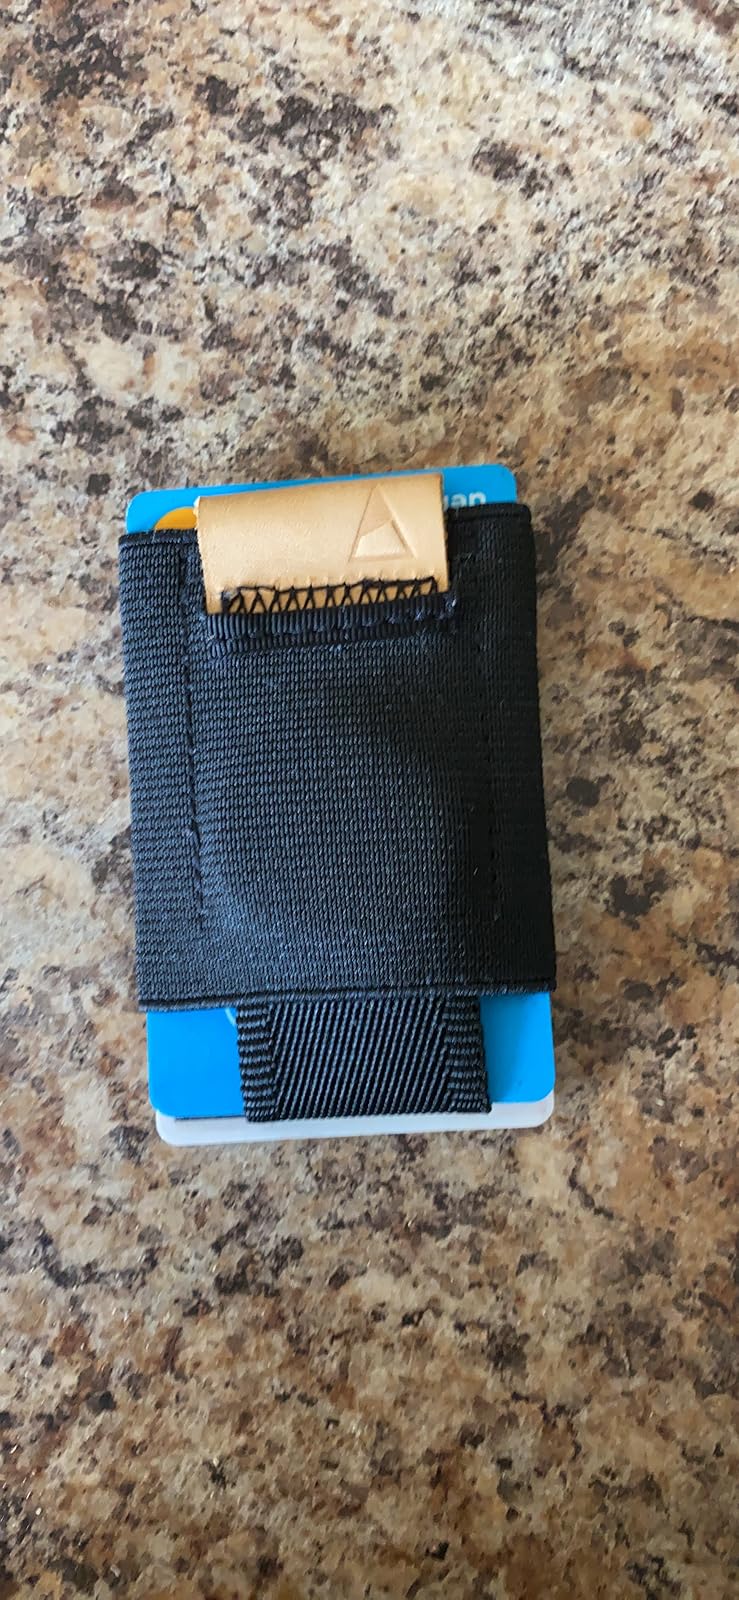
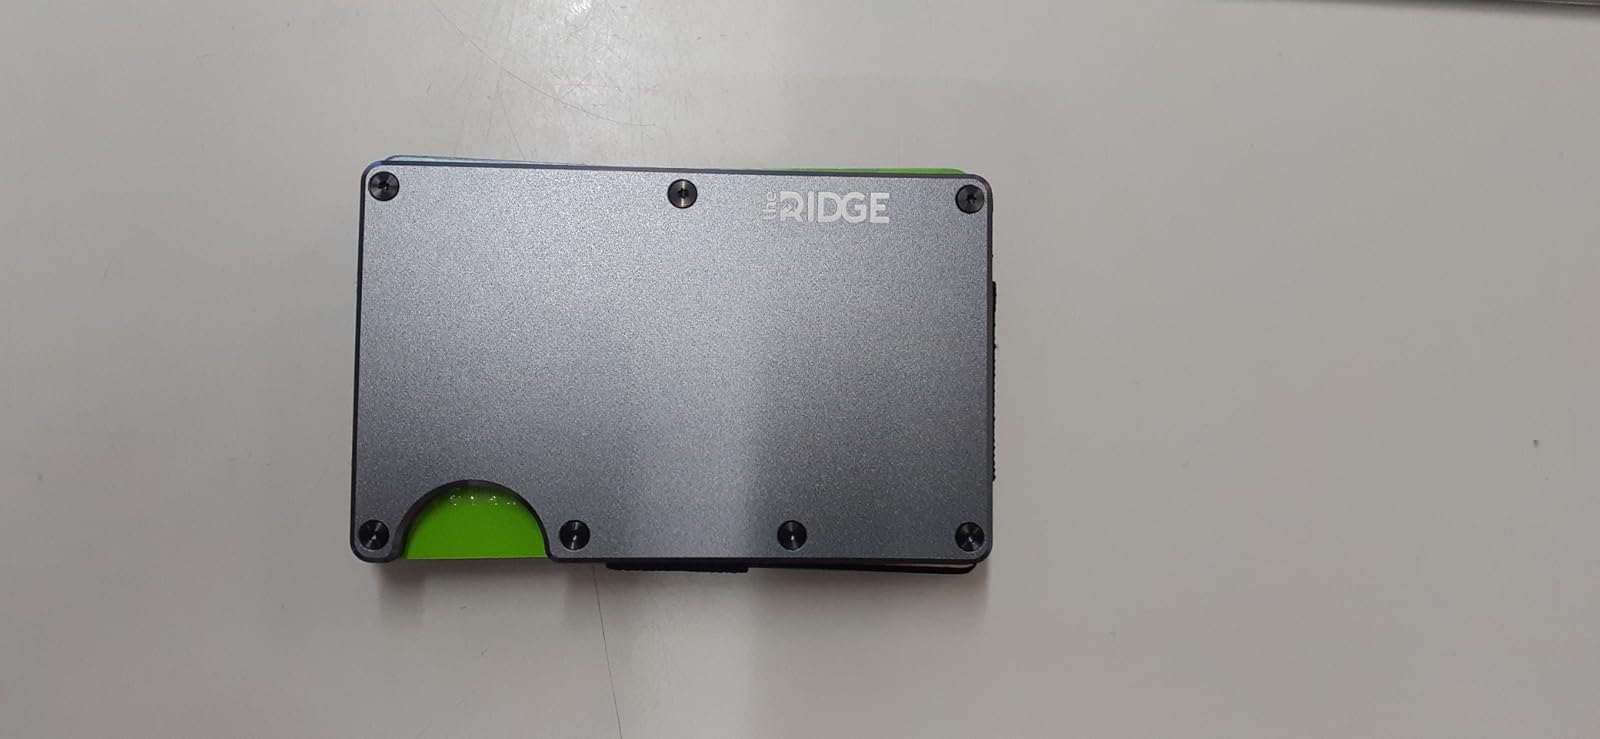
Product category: accessories_wallet
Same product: no